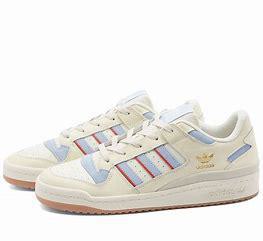
Brand: Adidas
Model: Forum Cl